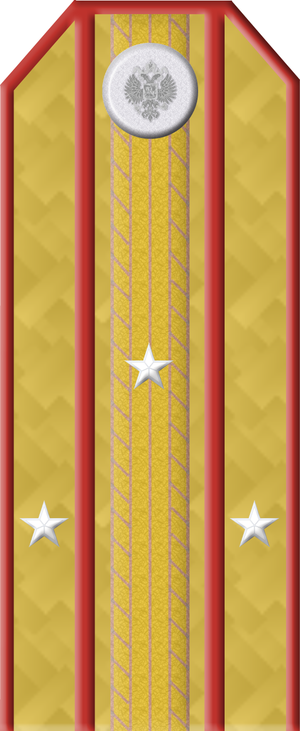
L’armée impériale russe est le nom donné aux forces militaires de l’Empire russe avant 1917 et la révolution d'Octobre. C’est elle qui vainquit entre autres les forces de Napoléon de 1812 à 1814 et qui mena de nombreuses guerres contre les Ottomans de 1676 à 1917. Elle était dirigée par les empereurs.